Nantaje

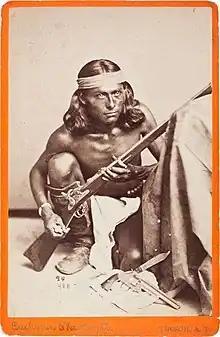
Cabinet card of Nantaje taken after his citation.

Nantaje (fl. 1872 – 1875), also called Nantahe, was an Apache Indian scout in the U.S. Army who served under Lieutenant Colonel George Crook during the Apache Wars. He guided cavalry troopers against renegade Apaches in the Arizona Territory during Crook's winter campaign of 1872-73 and was one of ten scouts who later received the Medal of Honor for gallantry.